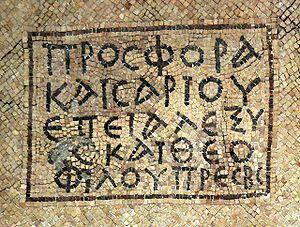
La prosphore désigne initialement toute offrande faite à un temple.